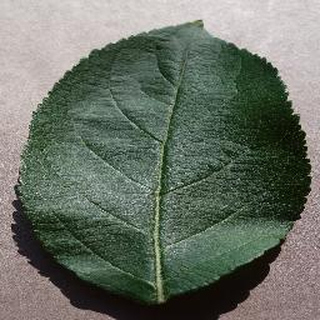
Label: healthy_apple